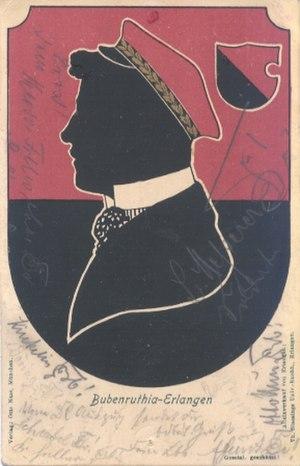
Une Burschenschaft est une forme de société d'étudiants des pays germaniques, baptisée en référence à la Urburschenschaft, société d'étudiants créée le 12 juin 1815 à l'université d'Iéna.